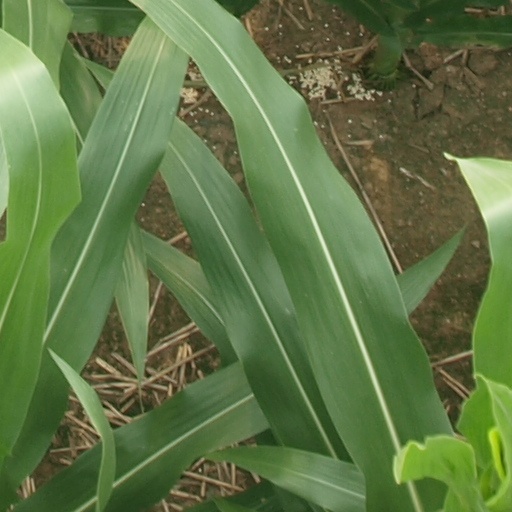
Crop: maize; corn